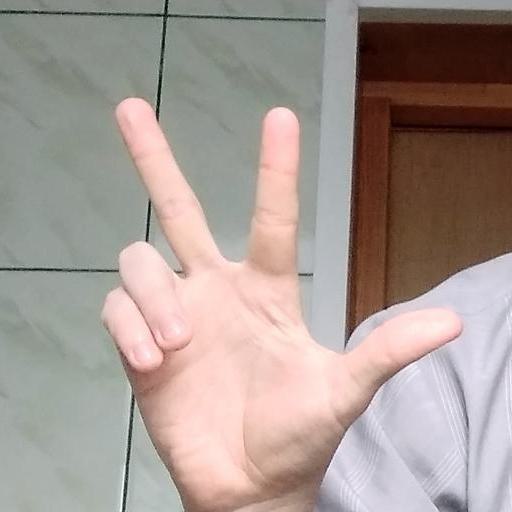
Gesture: three2